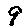
Label: 9